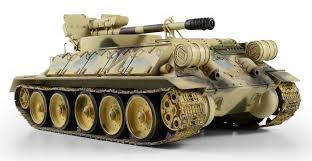
Label: D-30